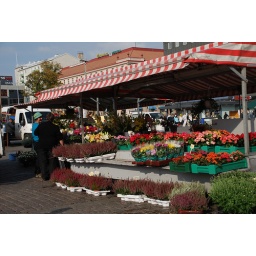
flower stall in the market